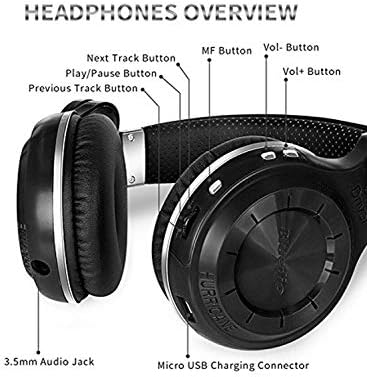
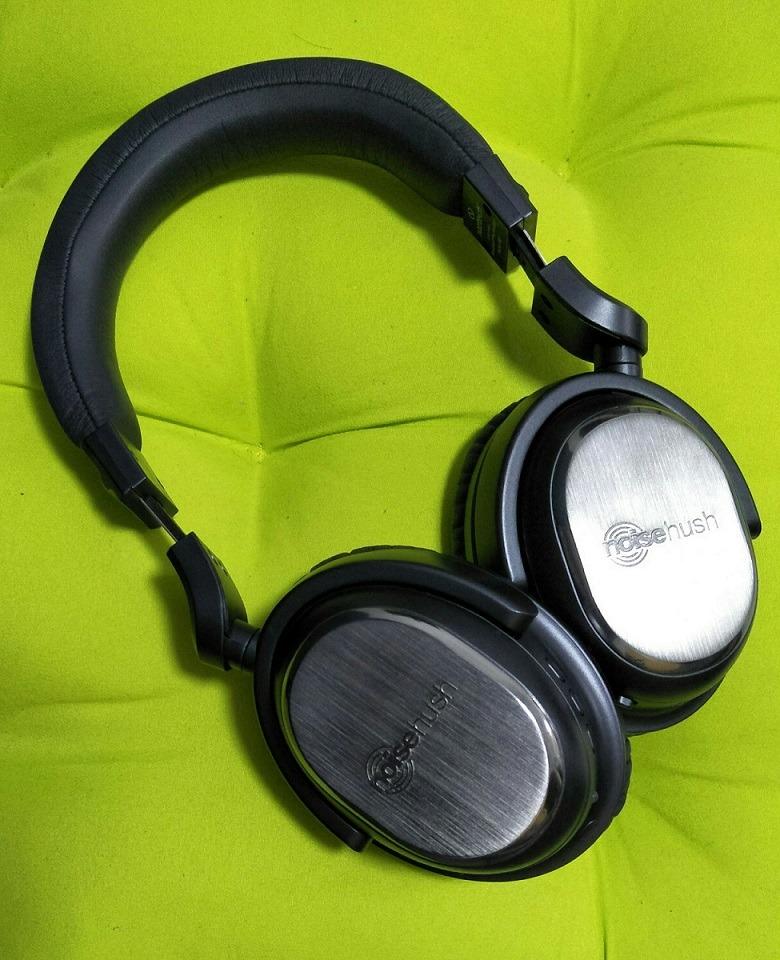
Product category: headphones
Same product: no